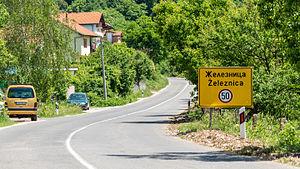
Jeleznitsa ou Železnica est un village du nord-est de la Macédoine du Nord, situé dans la municipalité de Kratovo. Le village comptait 220 habitants en 2002.